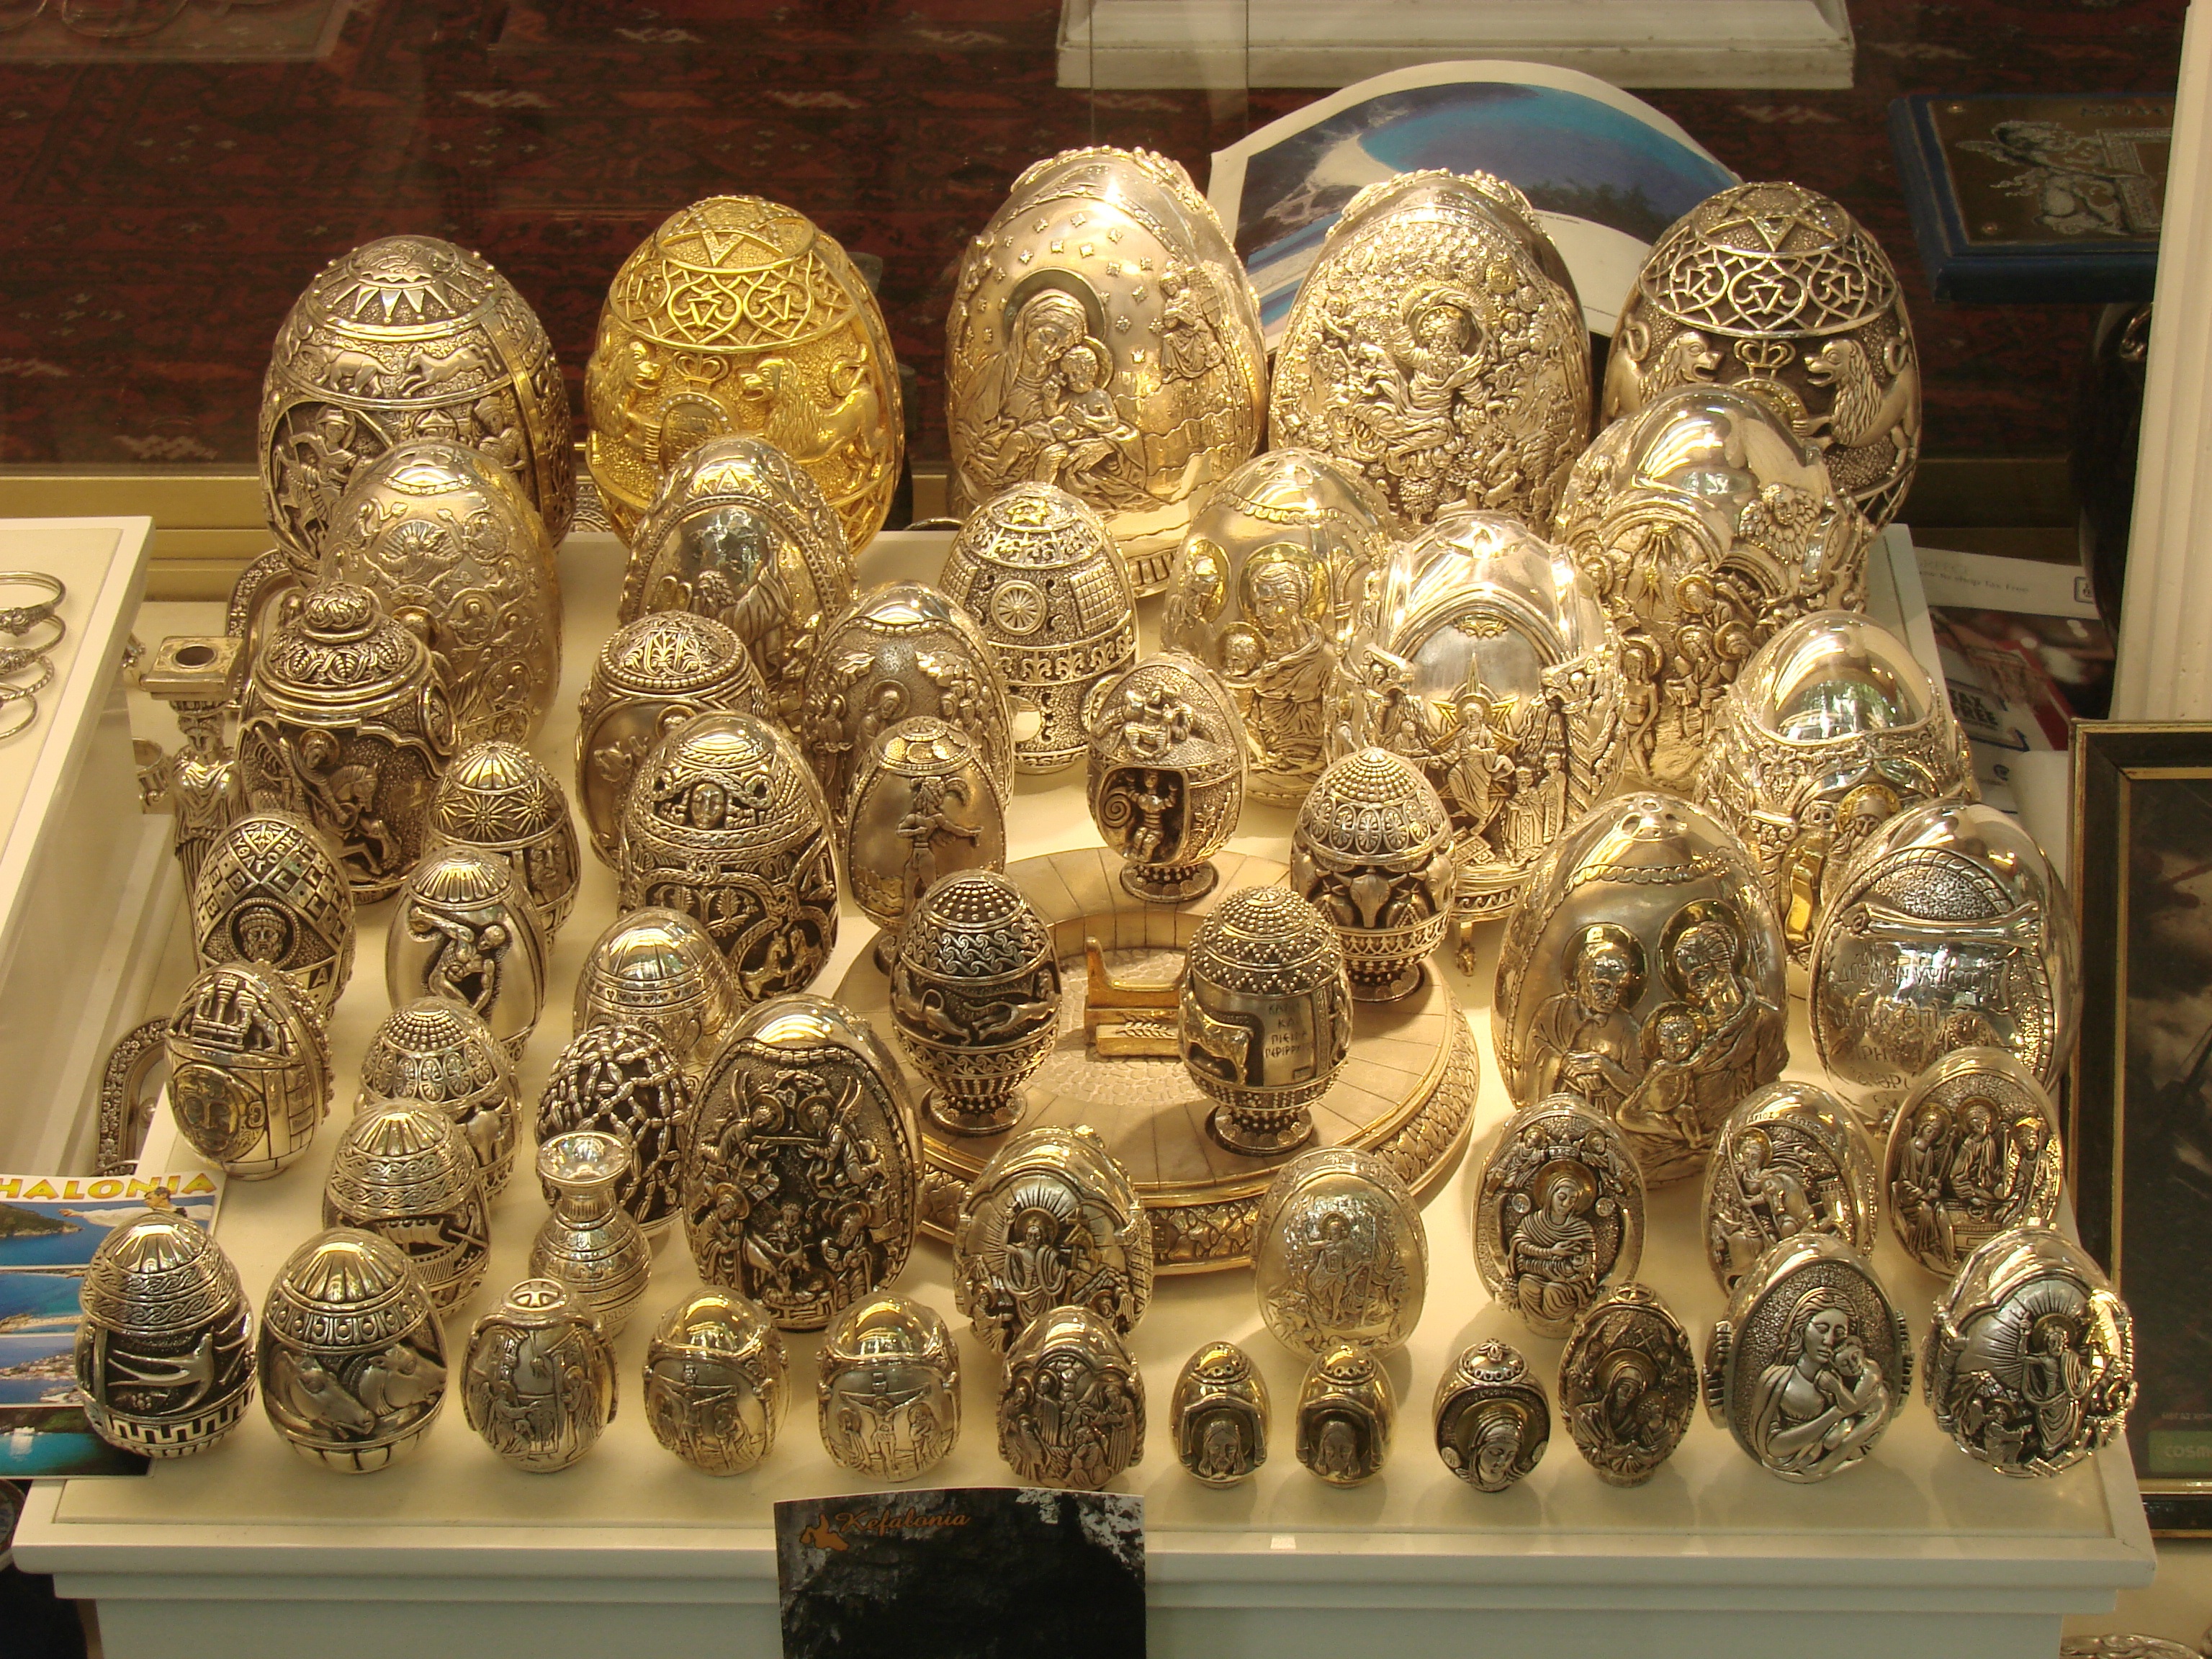
monument, statue, shop, lighting, egg, sculpture, art, gold, temple, tourist attraction, carving, bijou, ancient history